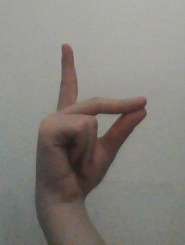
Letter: ta